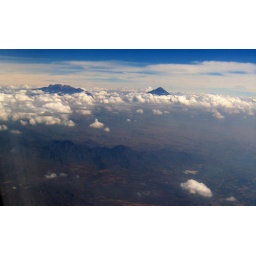
Two mountain peaks show above the layer of clouds on the Zihuatanejo-to-Mexico-City leg of our trip.